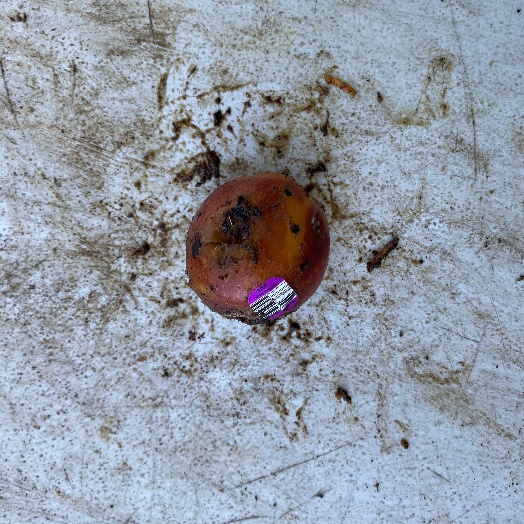
Label: generalcompost